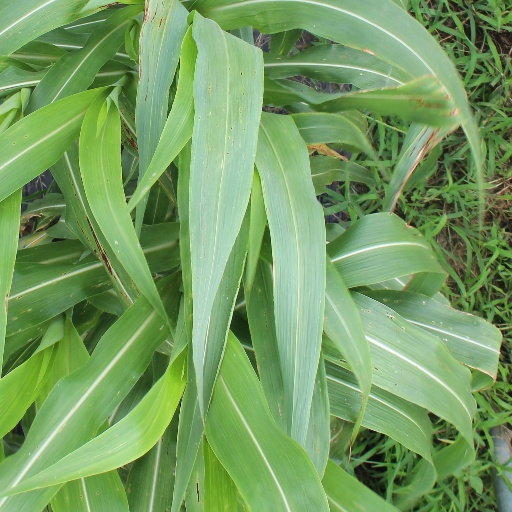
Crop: sorghum